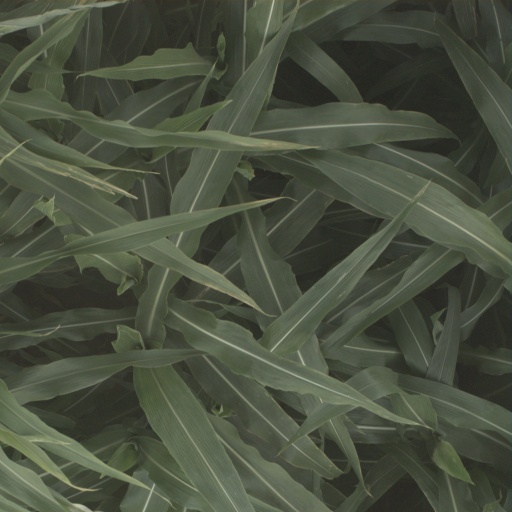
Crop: sorghum